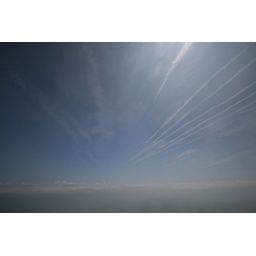
The English Channel covered with mist and fog, whilst above the sky is clear and criss-crossed with contrails.